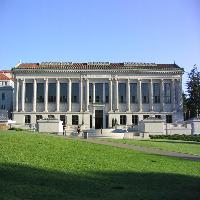
Weather: sun or clear